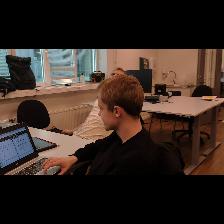
Label: Human